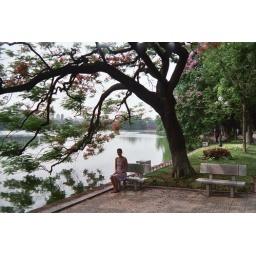
Under a fire flower tree near Hanoi's center lake